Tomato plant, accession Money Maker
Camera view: horizontal (90 deg, fisheye); turntable rotation: 330 degrees
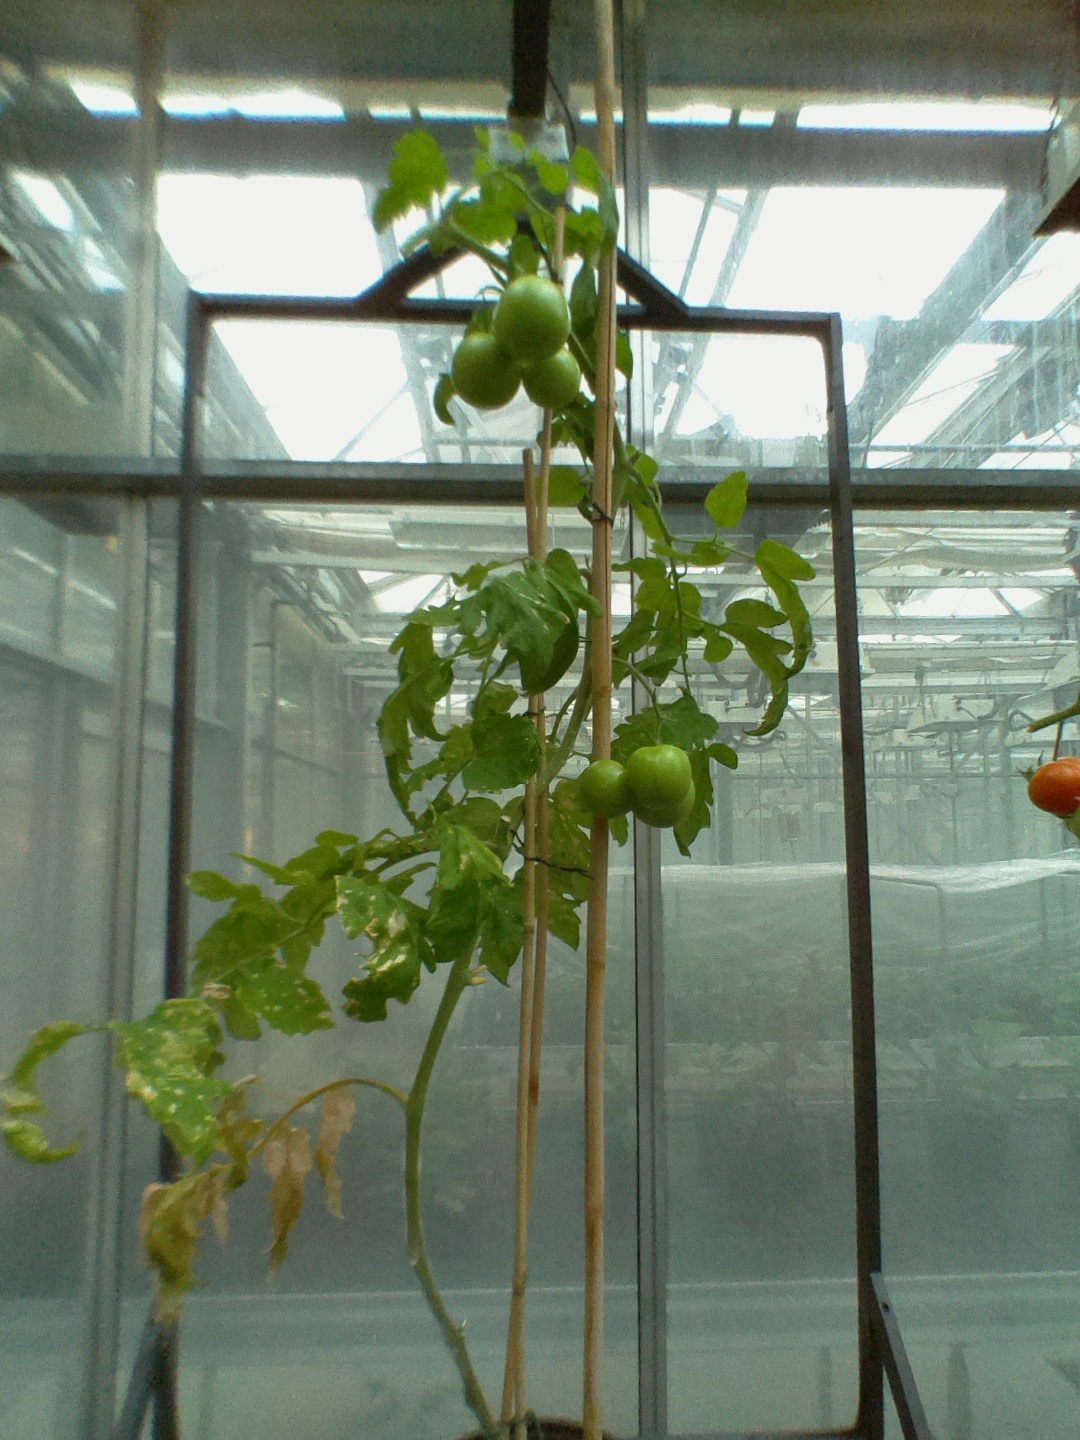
BBCH growth stage 79: 90% -100% of final fruit size